Masaan

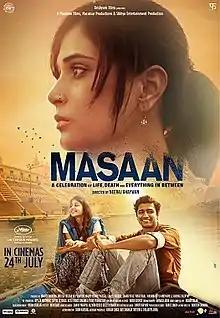
Film poster

Masaan (also known as Fly Away Solo in English) is a 2015 Indian Hindi-language independent drama film starring Richa Chadda and Vicky Kaushal in lead roles. It is Kaushal's debut Hindi film, and also the directorial debut of Neeraj Ghaywan. It is an Indo-French co-production by Drishyam Films, Macassar Productions, Phantom Films, Sikhya Entertainment, Arte France Cinema and Pathé Productions.